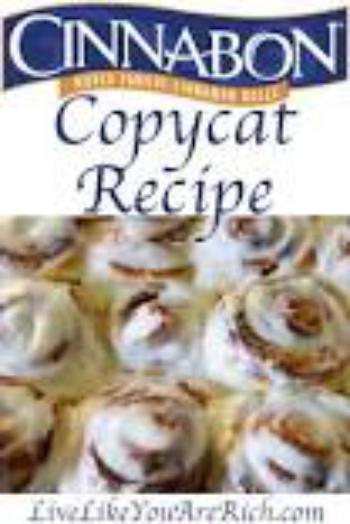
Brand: Cinnabon
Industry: Food